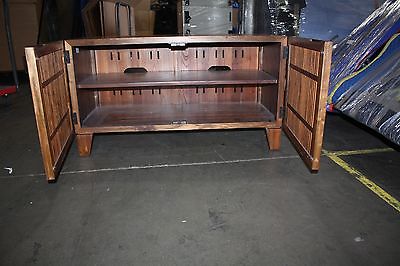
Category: cabinet